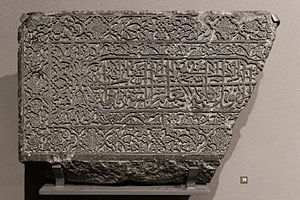
Sultan Said Khan
Gravmarkør for Sultan Said Khan indgravet på basalt. Udstillet på Louvre i Paris.
Sultan Said Khan var en sultan, der herskede over Soche fra september 1514 til juli 1533. Han blev født i 1487 i Moghulistan og var en direkte efterkommer efter den første Moghul Khan, Tughlugh Timur, der havde grundlagt staten Moghulistan i 1348. Moghulerne var mongoler, der havde konverteret til Islam.